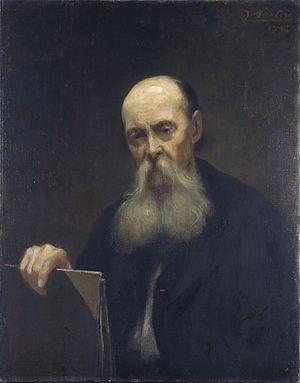
Jacques Martin est un peintre français, né le 11 novembre 1844 à Villeurbanne et mort le 13 novembre 1919 à Lyon.